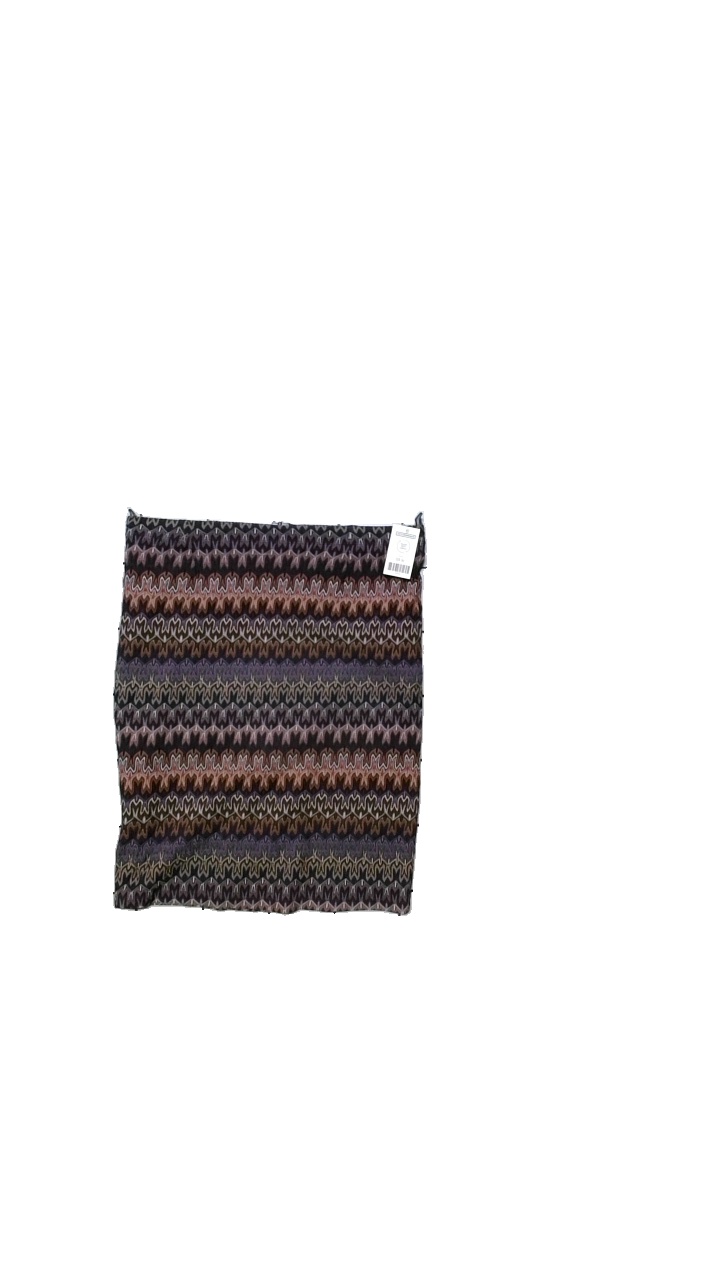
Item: Skirt (Ladies)
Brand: Lindex
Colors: Multicolor
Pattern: Other
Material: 100% polyester
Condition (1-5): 5
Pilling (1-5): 5
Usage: Reuse
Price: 50-100